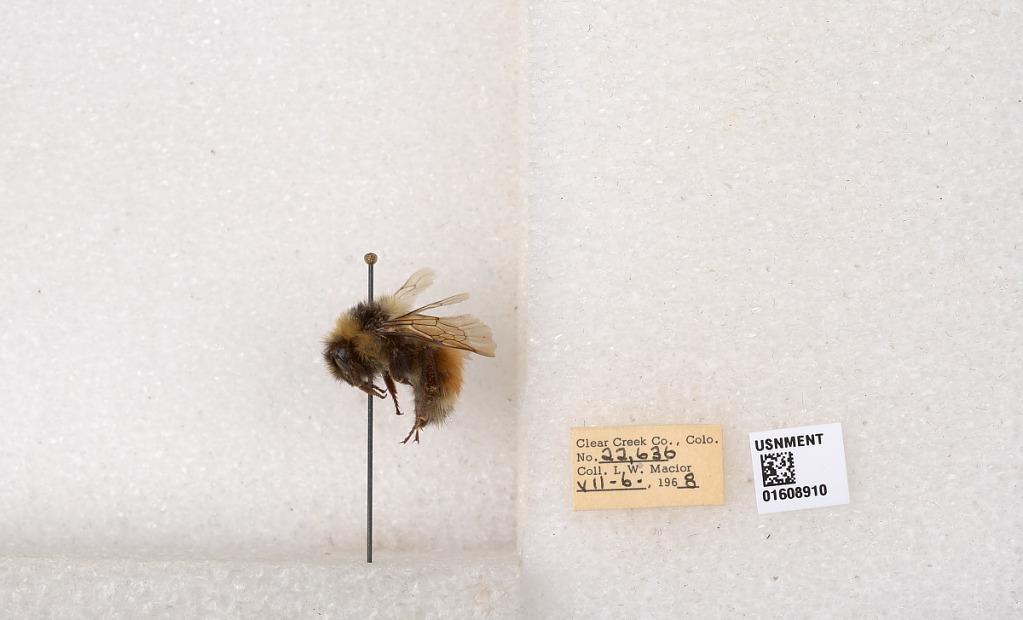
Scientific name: Bombus (Pyrobombus) sylvicola Kirby
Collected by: L. Macior
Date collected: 1968-7-6
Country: United States
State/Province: Colorado
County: Clear Creek
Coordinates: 39.6891, -105.644